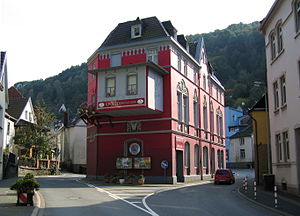
Altena / Billedgalleri
Altena er en tysk by, der ligger på begge sider af floden Lenne i det nordøstlige Sauerland i delstaten Nordrhein-Westfalen. De nærmeste større byer er Iserlohn, Lüdenscheid og Hagen. De højeste og laveste punkter er Kohlberg med 511 m og am Hünengraben med 150 m over NN. 61% af kommunens areal er dækket med skov.